Masao Mimatsu

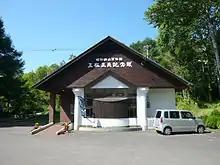
The Mimatsu Masao Memorial Hall

He is now honoured by a statue at the base of Usuzan, and his work is celebrated in the Mimatsu Masao Memorial Hall near the site of Shōwa-shinzan.